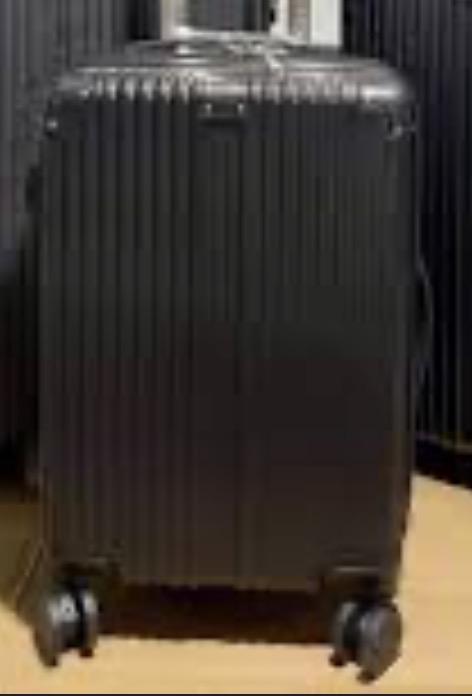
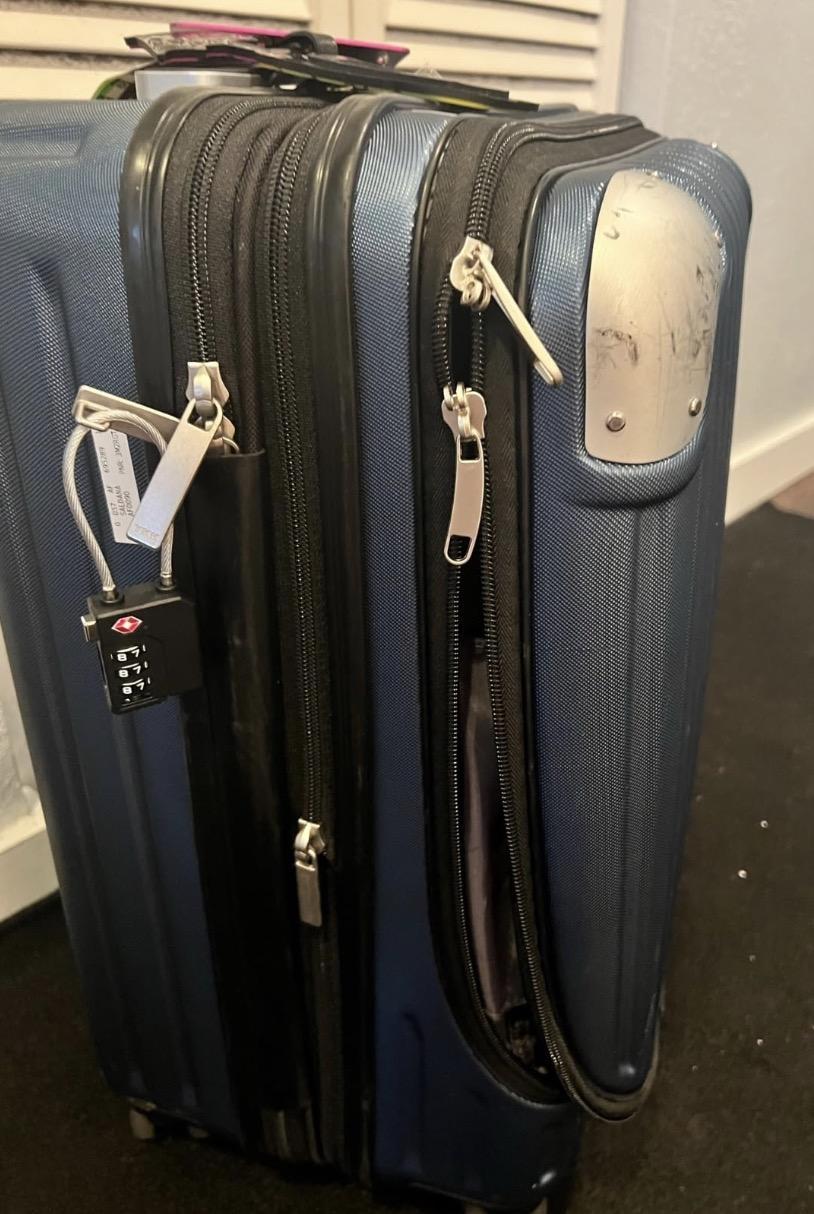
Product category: items_tea
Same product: no